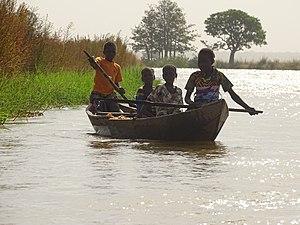
La commune de Karimama constitue la pointe septentrionale de notre pays le Bénin. Elle partage les 2/3 de sa superficie avec le parc W et est séparée de l’État voisin par le fleuve Niger, 2ème plus grand fleuve de l’Afrique. L'île aux oiseaux est un affluent du fleuve Niger et partie intégrante du site RAMSAR 1668 Zone humide d’importance internationale particulièrement comme habitat des oiseaux d'eau . sur ce cours d'eau plusieurs communautés principalement musulmanes composer des ethnies (Djermas, peuhl, Dendi, Haoussa) interagissent pour de meilleures conditions de vie. Leurs principales moyennes de déplacement sont des pirogues dont lequel ils se servent pour les échanges commerciaux .
Karimama est une ville située au nord-est du Bénin, chef-lieu de la commune du même nom, dans le département de l'Alibori. À la frontière avec le Niger, c'est la commune la plus septentrionale du pays.